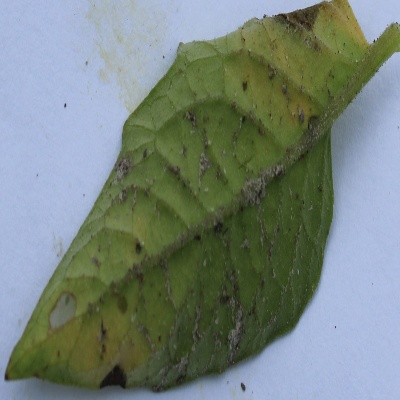
Crop: Tomato
Condition: septoria leaf spot